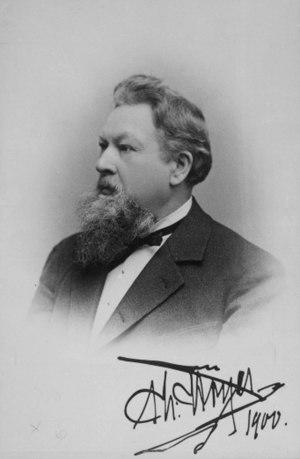
Carl Theodor Höijer est l'un des architectes finlandais les plus influents de son époque.